Zdeněk Nejedlý

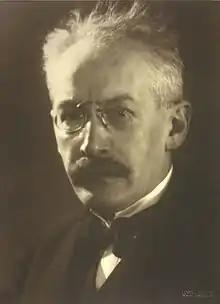
Zdeněk Nejedlý in March, 1927.

Zdeněk Nejedlý (10 February 1878 – 9 March 1962) was a Czech musicologist, historian, music critic, author, and politician whose ideas dominated the cultural life of what is now the Czech Republic for most of the twentieth century. Although he started out merely reviewing operas in Prague newspapers in 1901, by the interwar period his status had risen, guided primarily by socialist and later Communist political views. This combination of left wing politics and cultural leadership made him a central figure in the early years of the Czechoslovak Socialist Republic after 1948, where he became the first Minister of Culture and Education. In this position he was responsible for creating a statewide education curriculum, and was associated with the early 1950s expulsion of university professors.